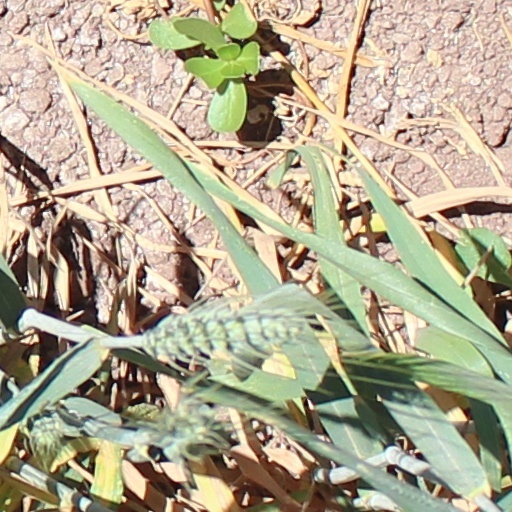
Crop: wheat